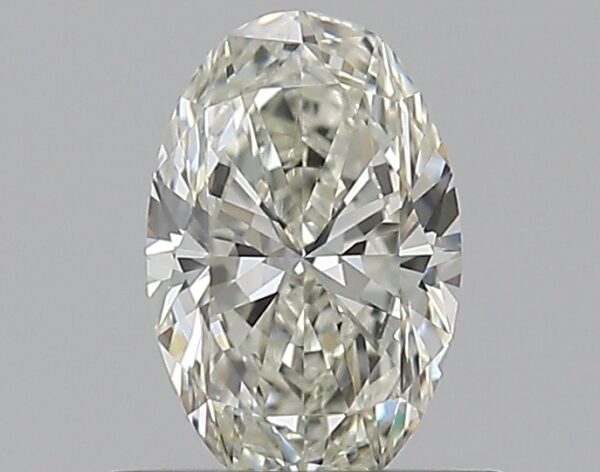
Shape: oval
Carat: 0.5
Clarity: VS1
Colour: J
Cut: EX
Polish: EX
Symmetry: VG
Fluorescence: F
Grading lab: GIA
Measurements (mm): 6.61 x 4.28 x 2.66